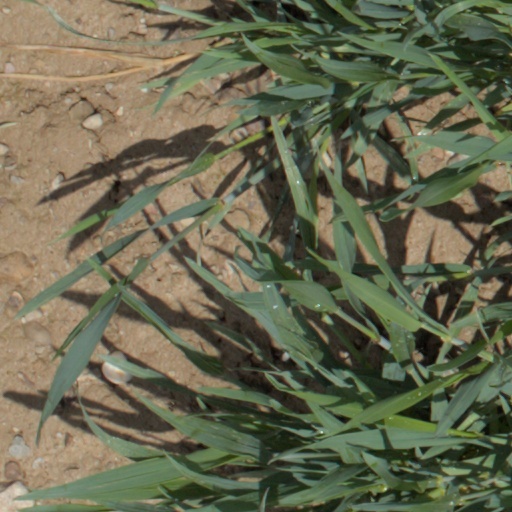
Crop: wheat